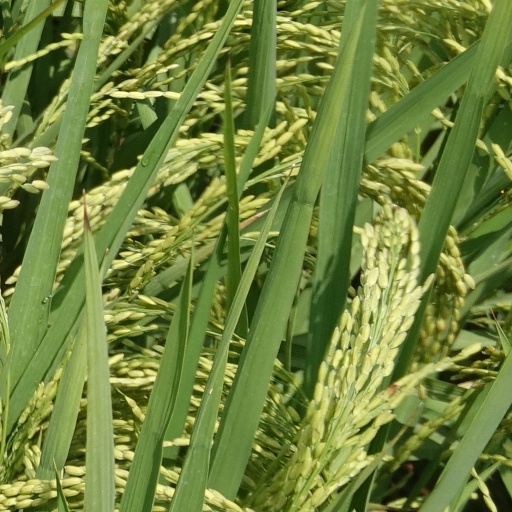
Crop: rice